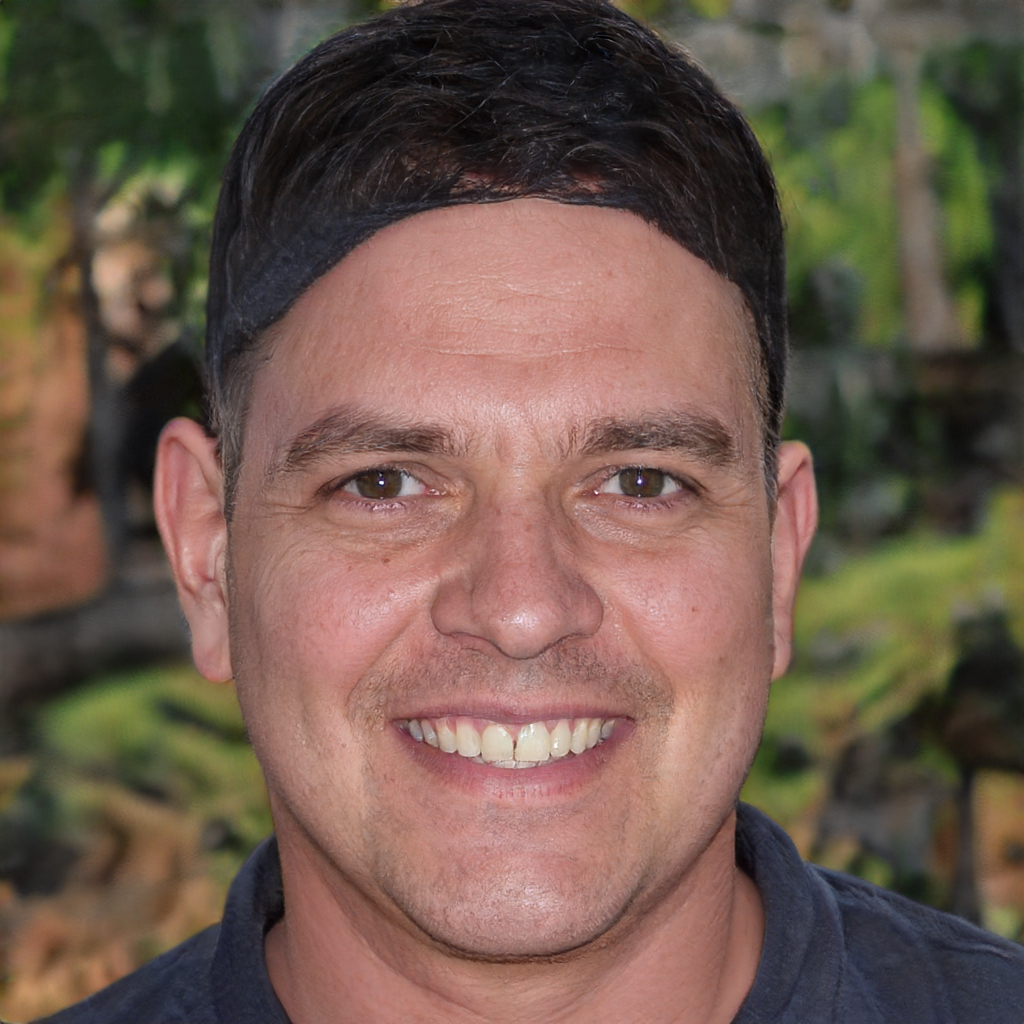
Gender: Male